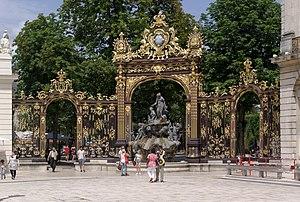
Nancy /nɑ̃.si/ est une commune française située en Lorraine au bord de la Meurthe à quelques kilomètres en amont de son point de confluence avec la Moselle, un affluent du Rhin, à 281 km à l'est de Paris et 116 km à l'ouest de Strasbourg. C'est la préfecture du département de Meurthe-et-Moselle, en région Grand Est. Ses habitants sont appelés les Nancéiens.
Cet article recense les timbres de France émis en 2005 par La Poste.
La ferronnerie est l'art et la technique du travail du fer à la forge, à l'étampe ou au marteau. Les ouvrages de ferronnerie sont réalisés par un ferronnier ou un forgeron.
La Grande Région est un groupement européen de coopération territoriale regroupant des divisions territoriales allemandes, belges, et françaises et centré sur le Luxembourg. Il s'agit du premier GECT mis en place afin de devenir l'autorité de gestion unique pour un programme européen.